Charles E. Rosendahl

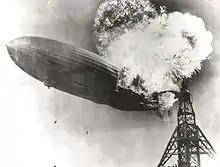
"Hindenburg" in flames, 6 May 1937

On June 11, 1934, he assumed command at NAS Lakehurst, and was promoted to commander on February 1, 1935. Rosendahl served as an official observer on the German airship , on transatlantic flights between Frankfurt and Rio de Janeiro in August and September 1936. He was in command at Lakehurst on the night of May 6, 1937, and witnessed the destruction of the "Hindenburg", leading fire fighting and rescue efforts. He later testified at the Department of Commerce inquiry into the accident and stated: